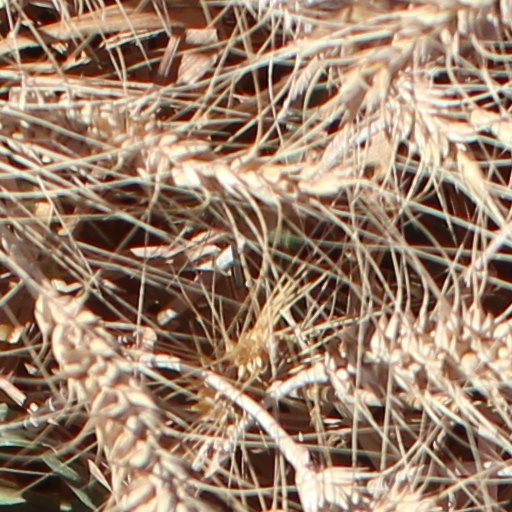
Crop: wheat